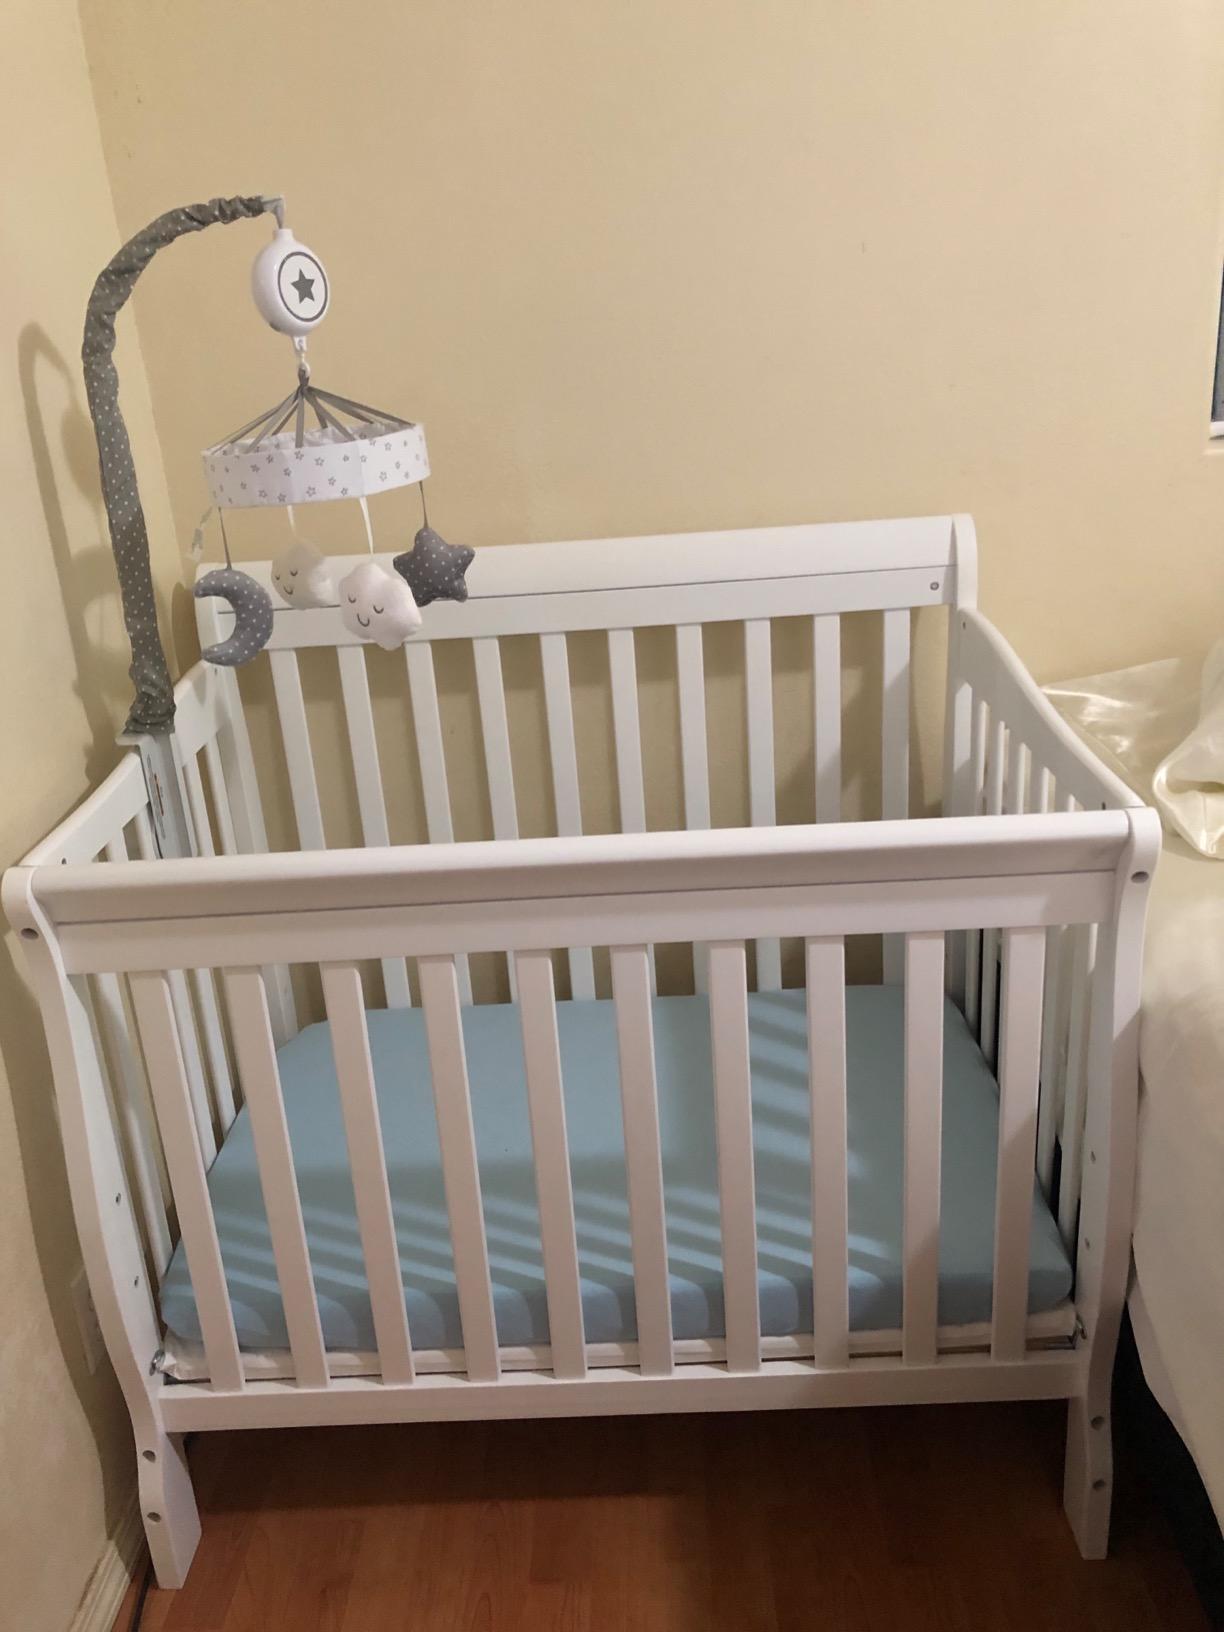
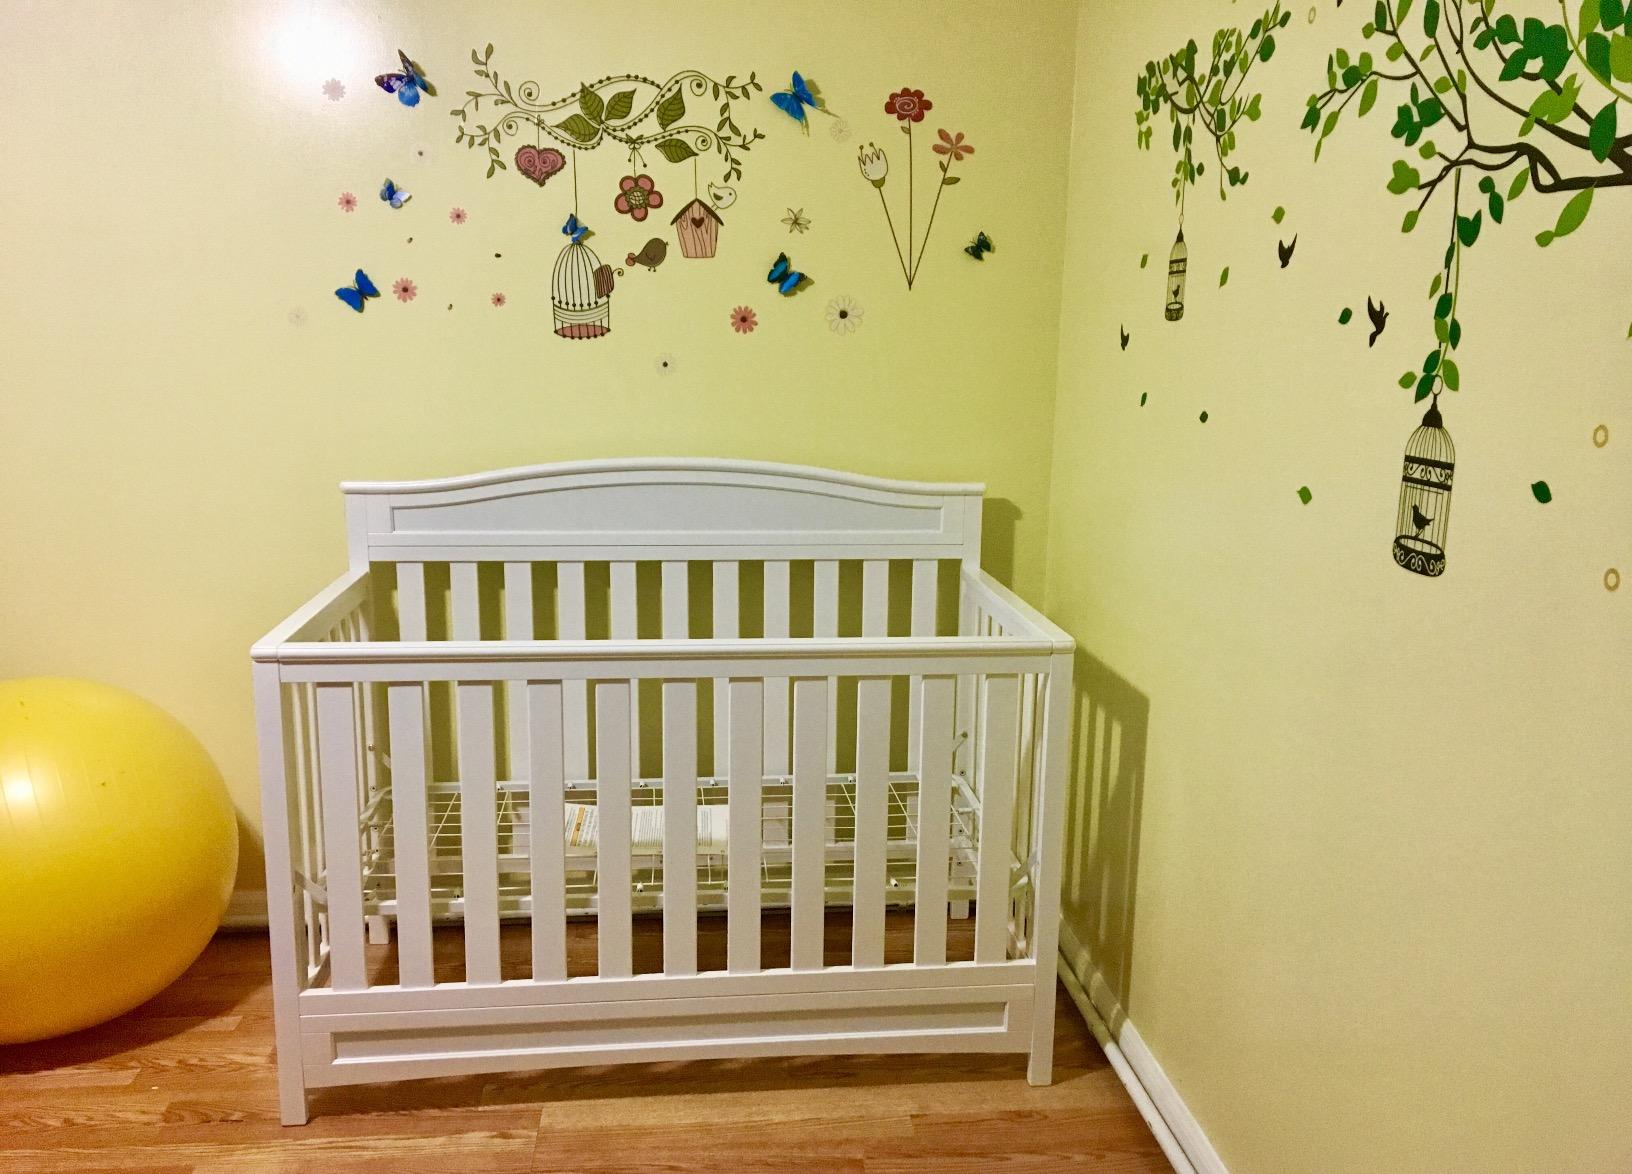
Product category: products_crib
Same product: no